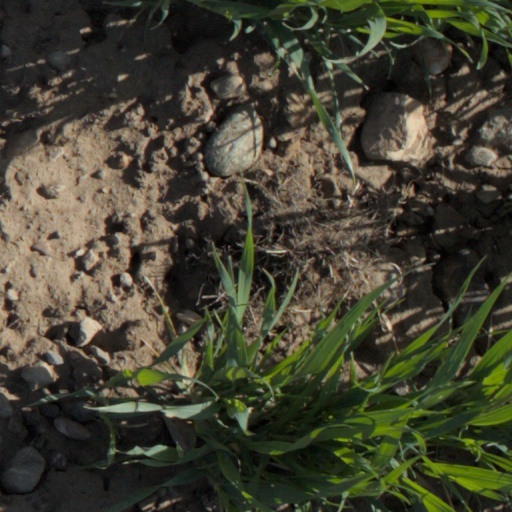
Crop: wheat